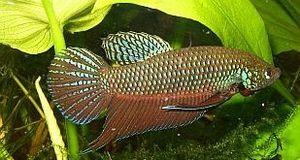
Betta smaragdina, communément appelé Betta émeraude, est une espèce de poissons d'eau douce de la famille des Osphronemidae. On le trouve principalement en Thaïlande, mais aussi au Laos et au Cambodge.